Cross-beat

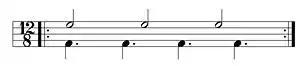
Three-against-four cross-rhythm.

The following pattern is an embellishment of the three-beat cycle, commonly heard in African music. It consists of three sets of three strokes each.